Thamsyn Newton

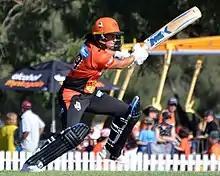
Newton batting for Perth Scorchers during WBBL03

Thamsyn Michelle Moupia Newton (born 3 June 1995) is a New Zealand cricketer and rugby union player. She plays cricket for Central Districts and New Zealand as a right-handed batter and right-arm medium pace bowler. In May 2021, Newton was awarded with her first central contract from New Zealand Cricket ahead of the 2021–22 season.